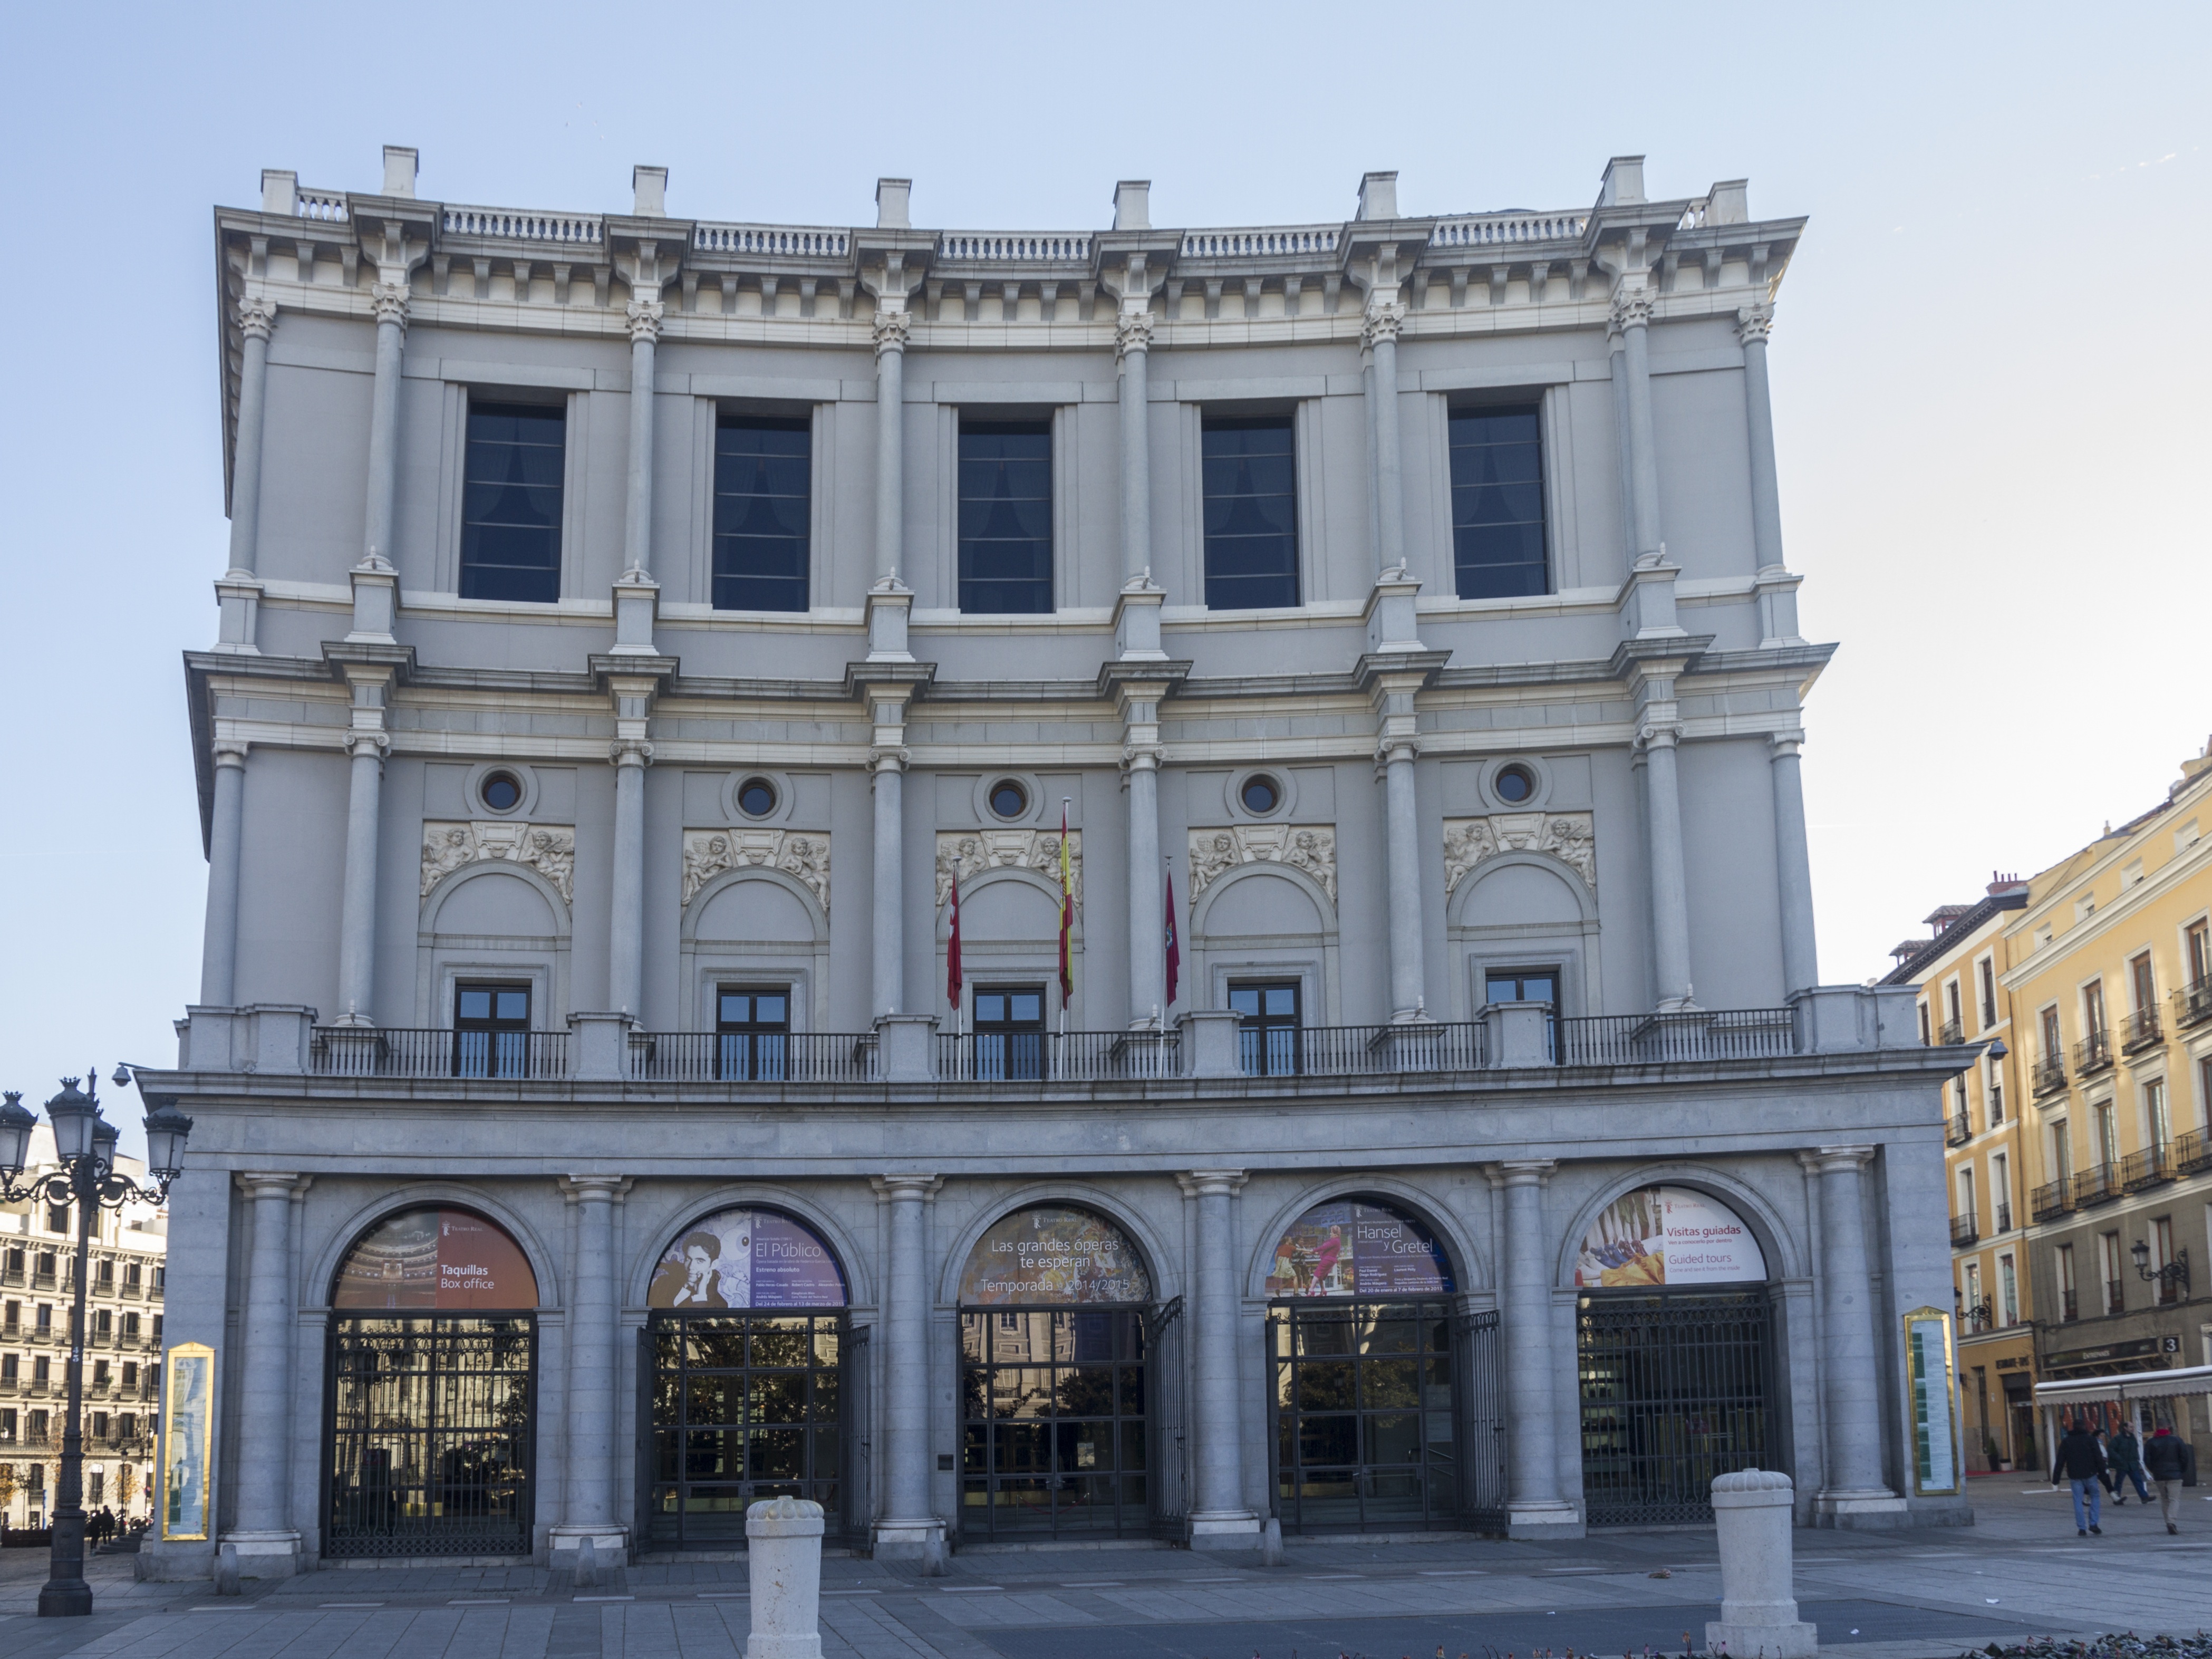
architecture, structure, palace, monument, arch, landmark, facade, madrid, theaters, classical architecture, ancient history, royal theatre, ancient roman architecture